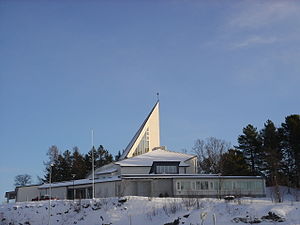
Harstad / Seværdigheder
Harstad er en bykommune i Troms og Finnmark fylke i Norge. Kommunen omfatter den nordøstlige del af Hinnøya. Harstad grænser til Tranøy i nordøst, Andøy i nordvest, Kvæfjord i vest og Tjeldsund i syd. I sydøst forbinder Tjeldsundbroen Hinnøya med Skånland og fastlandet over Tjeldsundet, og i øst ligger Vågsfjorden, hvor Harstad grænser til Ibestad.